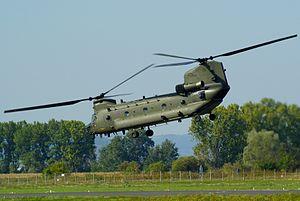
Boeing Chinook RAF à CFE.
Le CH-47 Chinook est un hélicoptère de manœuvre et d'assaut lourd d'origine américaine fabriqué par Boeing. Ses deux rotors en tandem et sa forme en font un hélicoptère facilement reconnaissable.